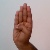
The image shows a hand gesture representing the letter 'B' in Indian Sign Language.